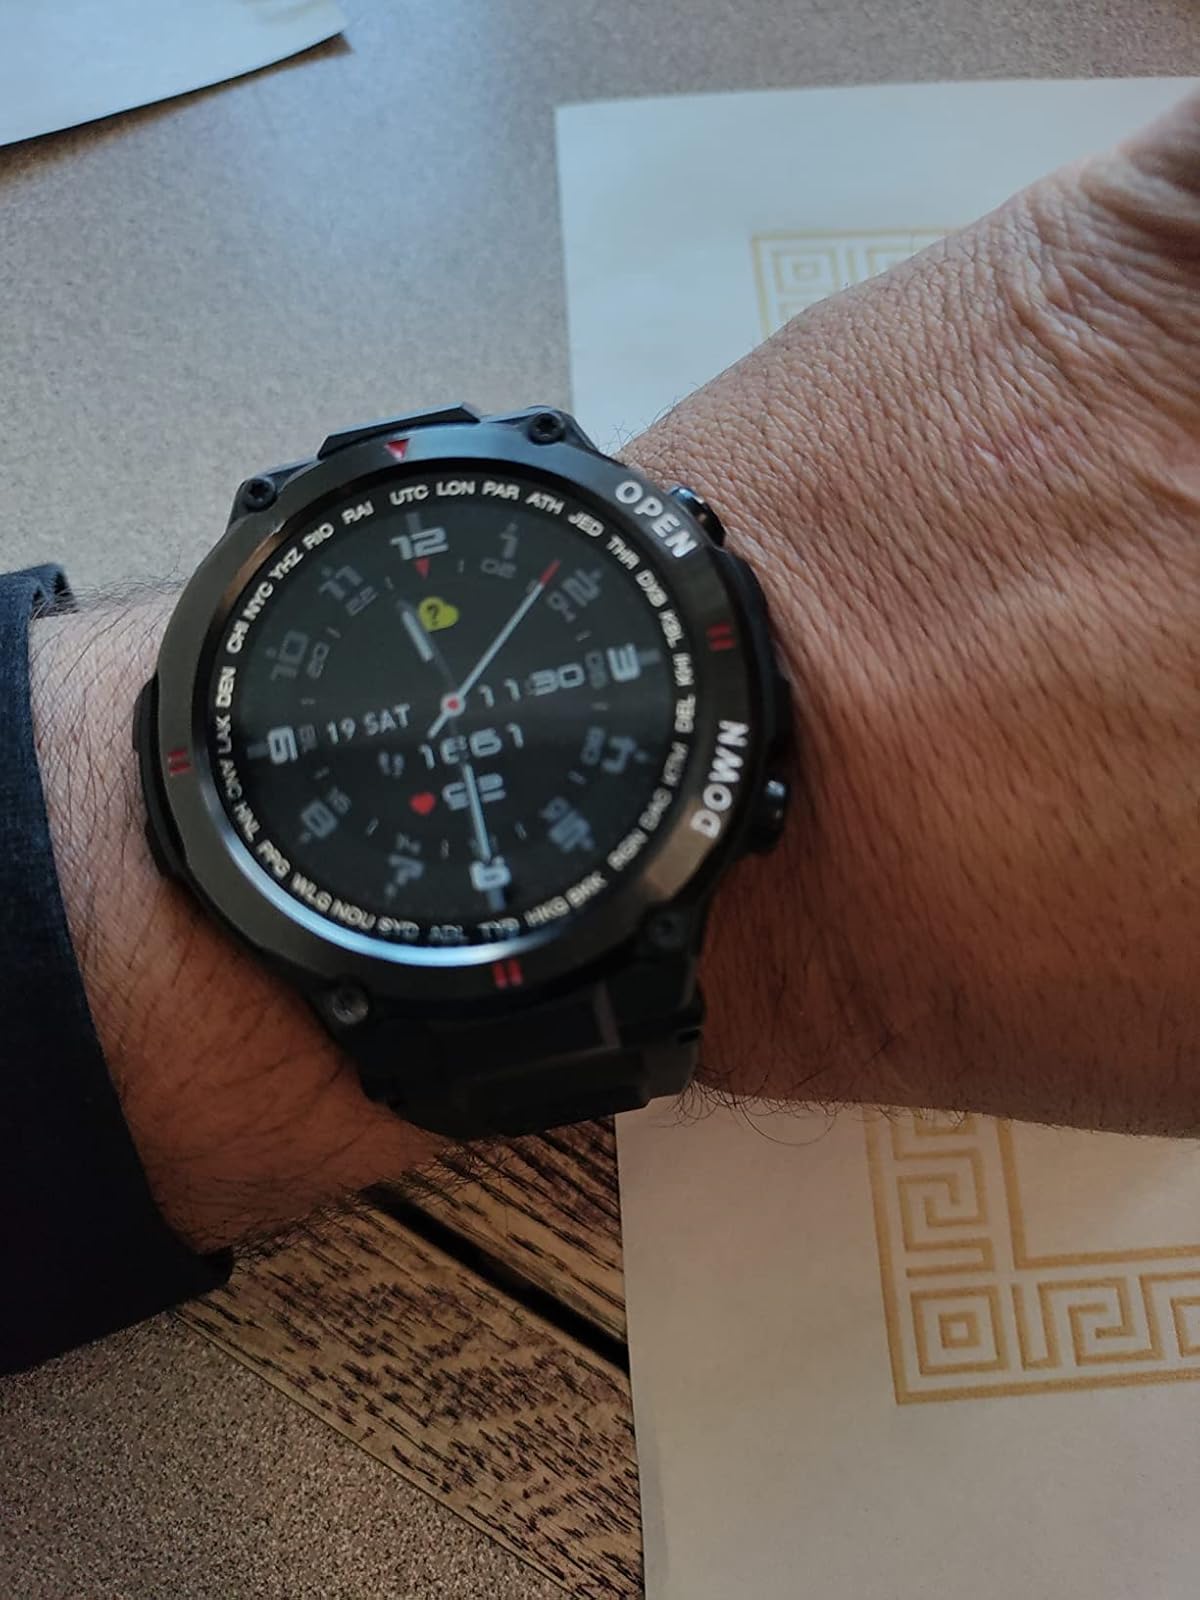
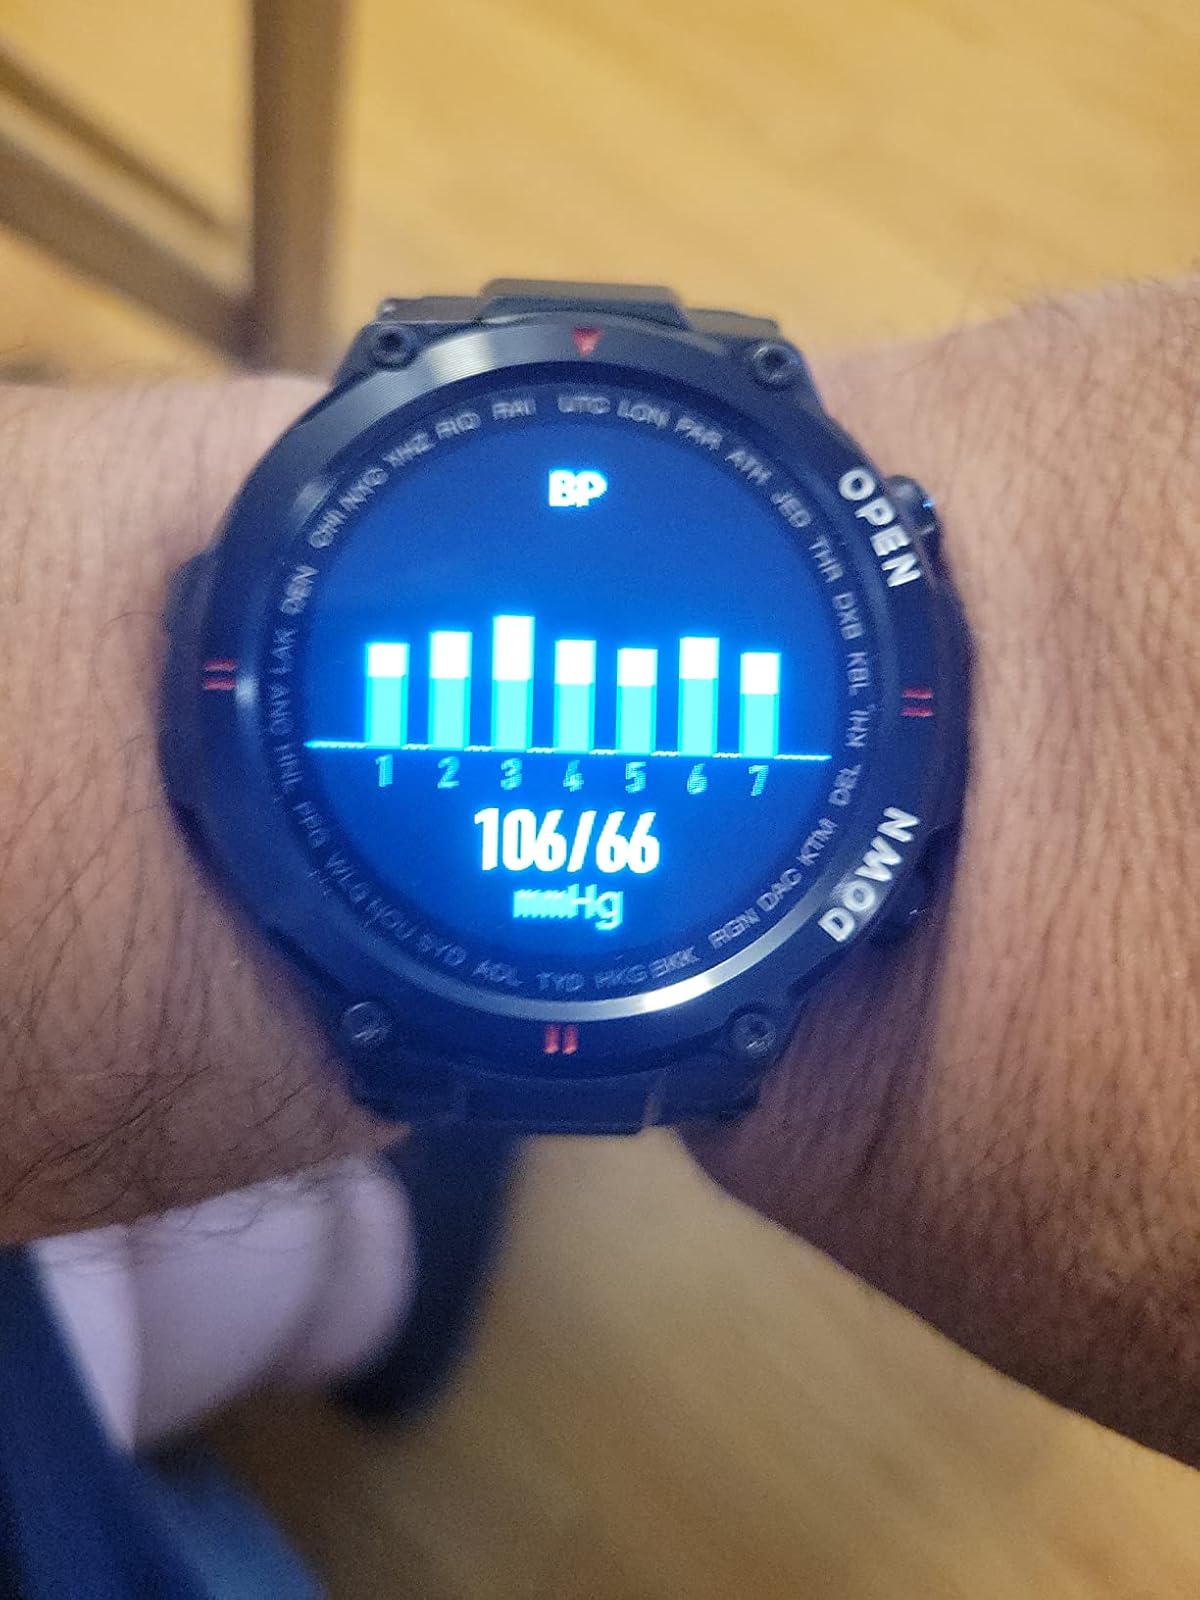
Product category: smartwatch
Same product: yes